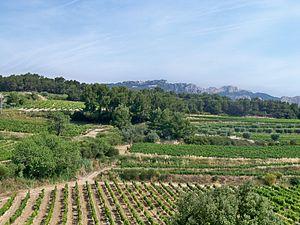
vignes de Beaumes de Venise, et vue sur les Dentelles de Montmirail
Le muscat de Beaumes-de-Venise est un vin français d'appellation d'origine contrôlée produit sur les communes de Beaumes-de-Venise et d'Aubignan, dans le Vaucluse. C'est l'une des deux appellations fournissant du vin doux naturel du vignoble de la vallée du Rhône, avec le rasteau.